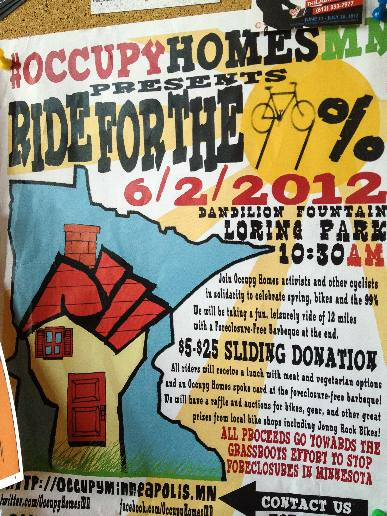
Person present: No